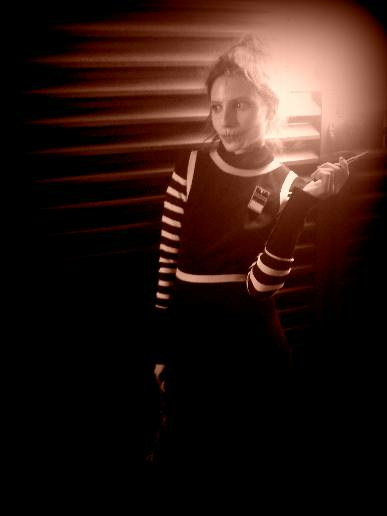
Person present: Yes